Suresh Kalmadi

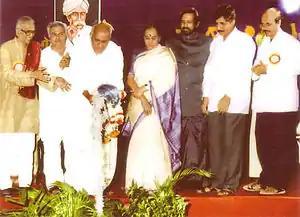
Suresh Kalmadi at the inauguration of the First World Konkani Convention in 1995. He is dressed in a black coat, to the right.

Kalmadi, as the Indian Olympic Association, signed an agreement to bring the Formula One Grand Prix to India in 2007. Later that year, the UK-based organizers Formula One Administration Limited signed a contract in this regard with India-based JPSK Sports Private Limited. Records obtained by "The Indian Express" showed that Pune-based Sulba Realty Private Limited was a 13% shareholder in JPSK, along with Jaypee Group (74%). Kalmadi's son Sumeer was a director in Sulba Realty at the time, which would have implied a conflict of interest. While the JP in JPSK stood for Jaypee Group, it was alleged that the SK was a reference to Suresh/Sumeer Kalmadi. Records from the Registrar of Companies, India showed that a year after the company was floated, Kalmadi's daughter, Payal Aditya Bhartia, and his son-in-law, Aditya Bhartia, joined JPSK as independent directors.